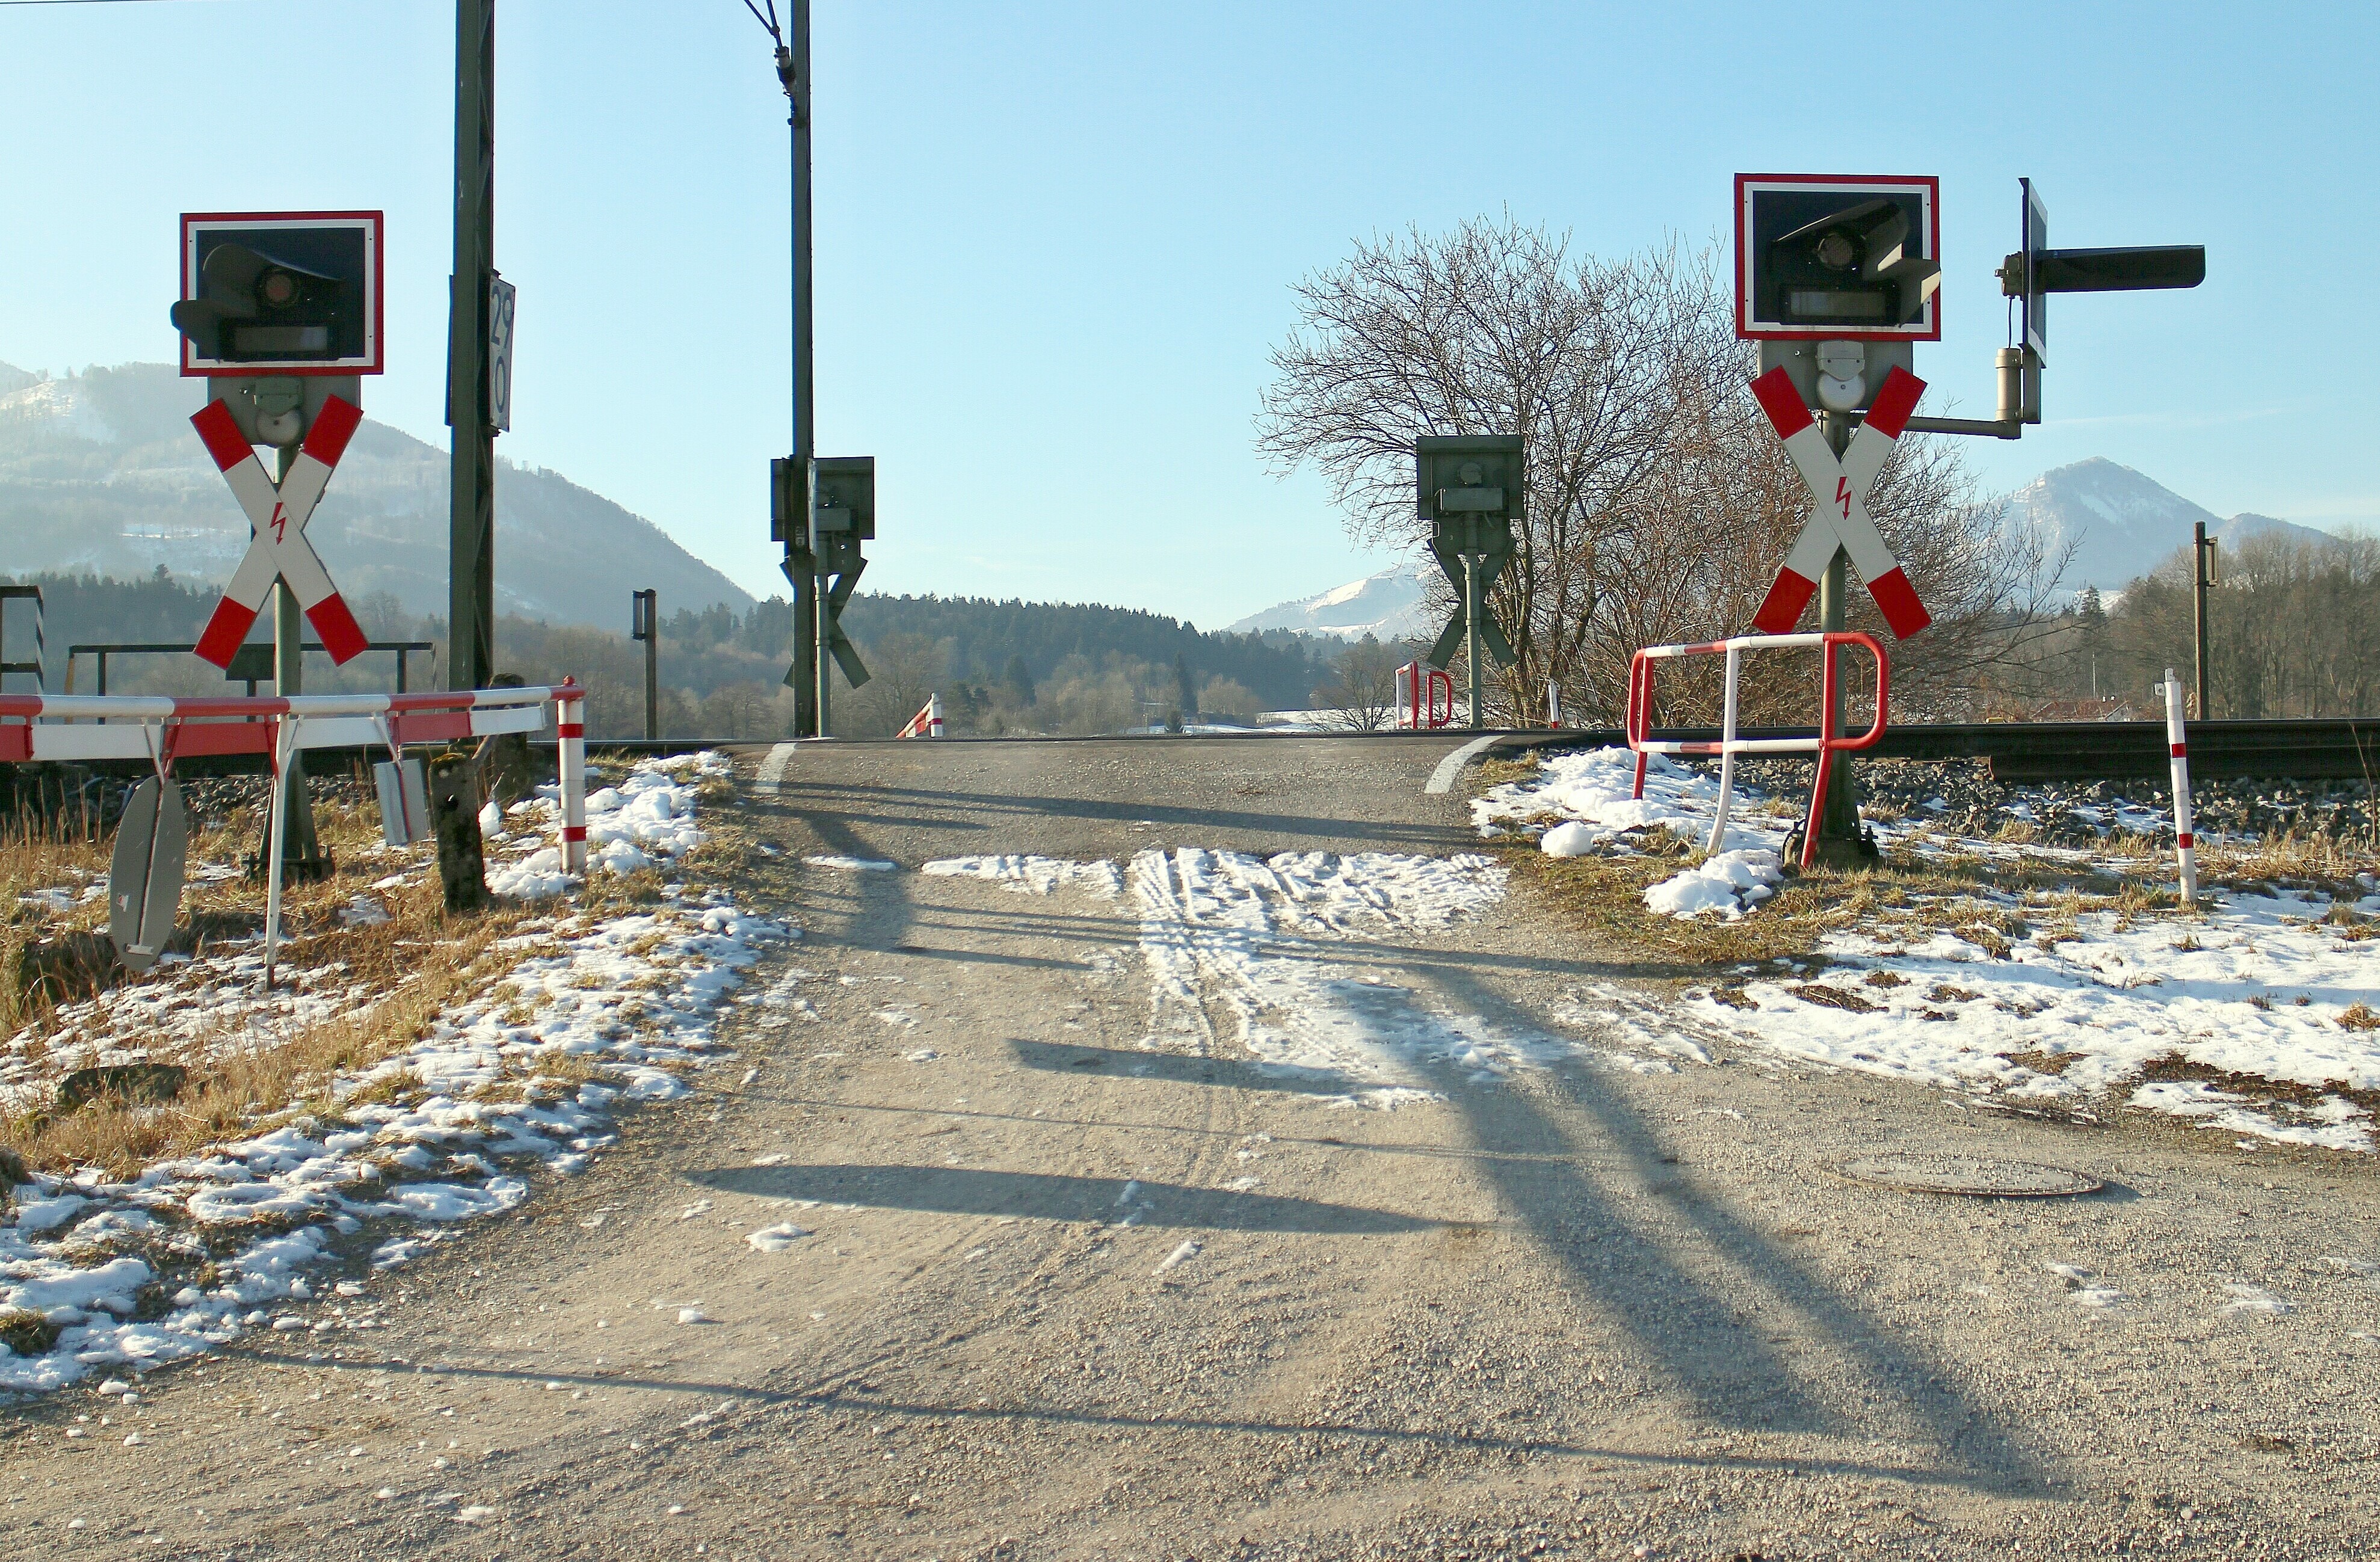
pedestrian, snow, road, traffic, train, walkway, transport, beacon, street sign, lane, lighting, traffic light, note, road sign, infrastructure, shield, light fixture, warning, attention, rail traffic, traffic lights, traffic sign, andreaskreuz, level crossing, traffic light signals, railwayconsumer priority grant, signal lamp